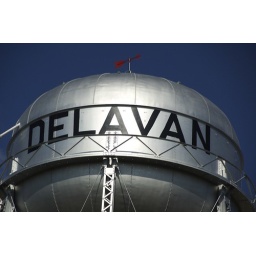
delavan water tower in wisconsin